Afghans in Pakistan

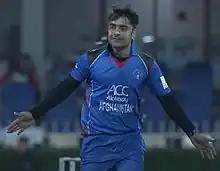
Rashid Khan of the Afghanistan national cricket team lived in Pakistan.

Due to historical, ethnic, religious, and linguistic connections, Afghan immigrants in Pakistan find it relatively easy to adapt to local customs and culture. There are few obstacles to transition and assimilation into mainstream society; culture shock for Afghan Pashtuns is relatively small in parts of northwestern province of Khyber Pakhtunkhwa and the northern parts of Balochistan. In 1997-2001, Pakistan was very bias towards Afghan refugees that they threatened to shut down the border and forcibly return Afghan who had the right to be there under asylum.